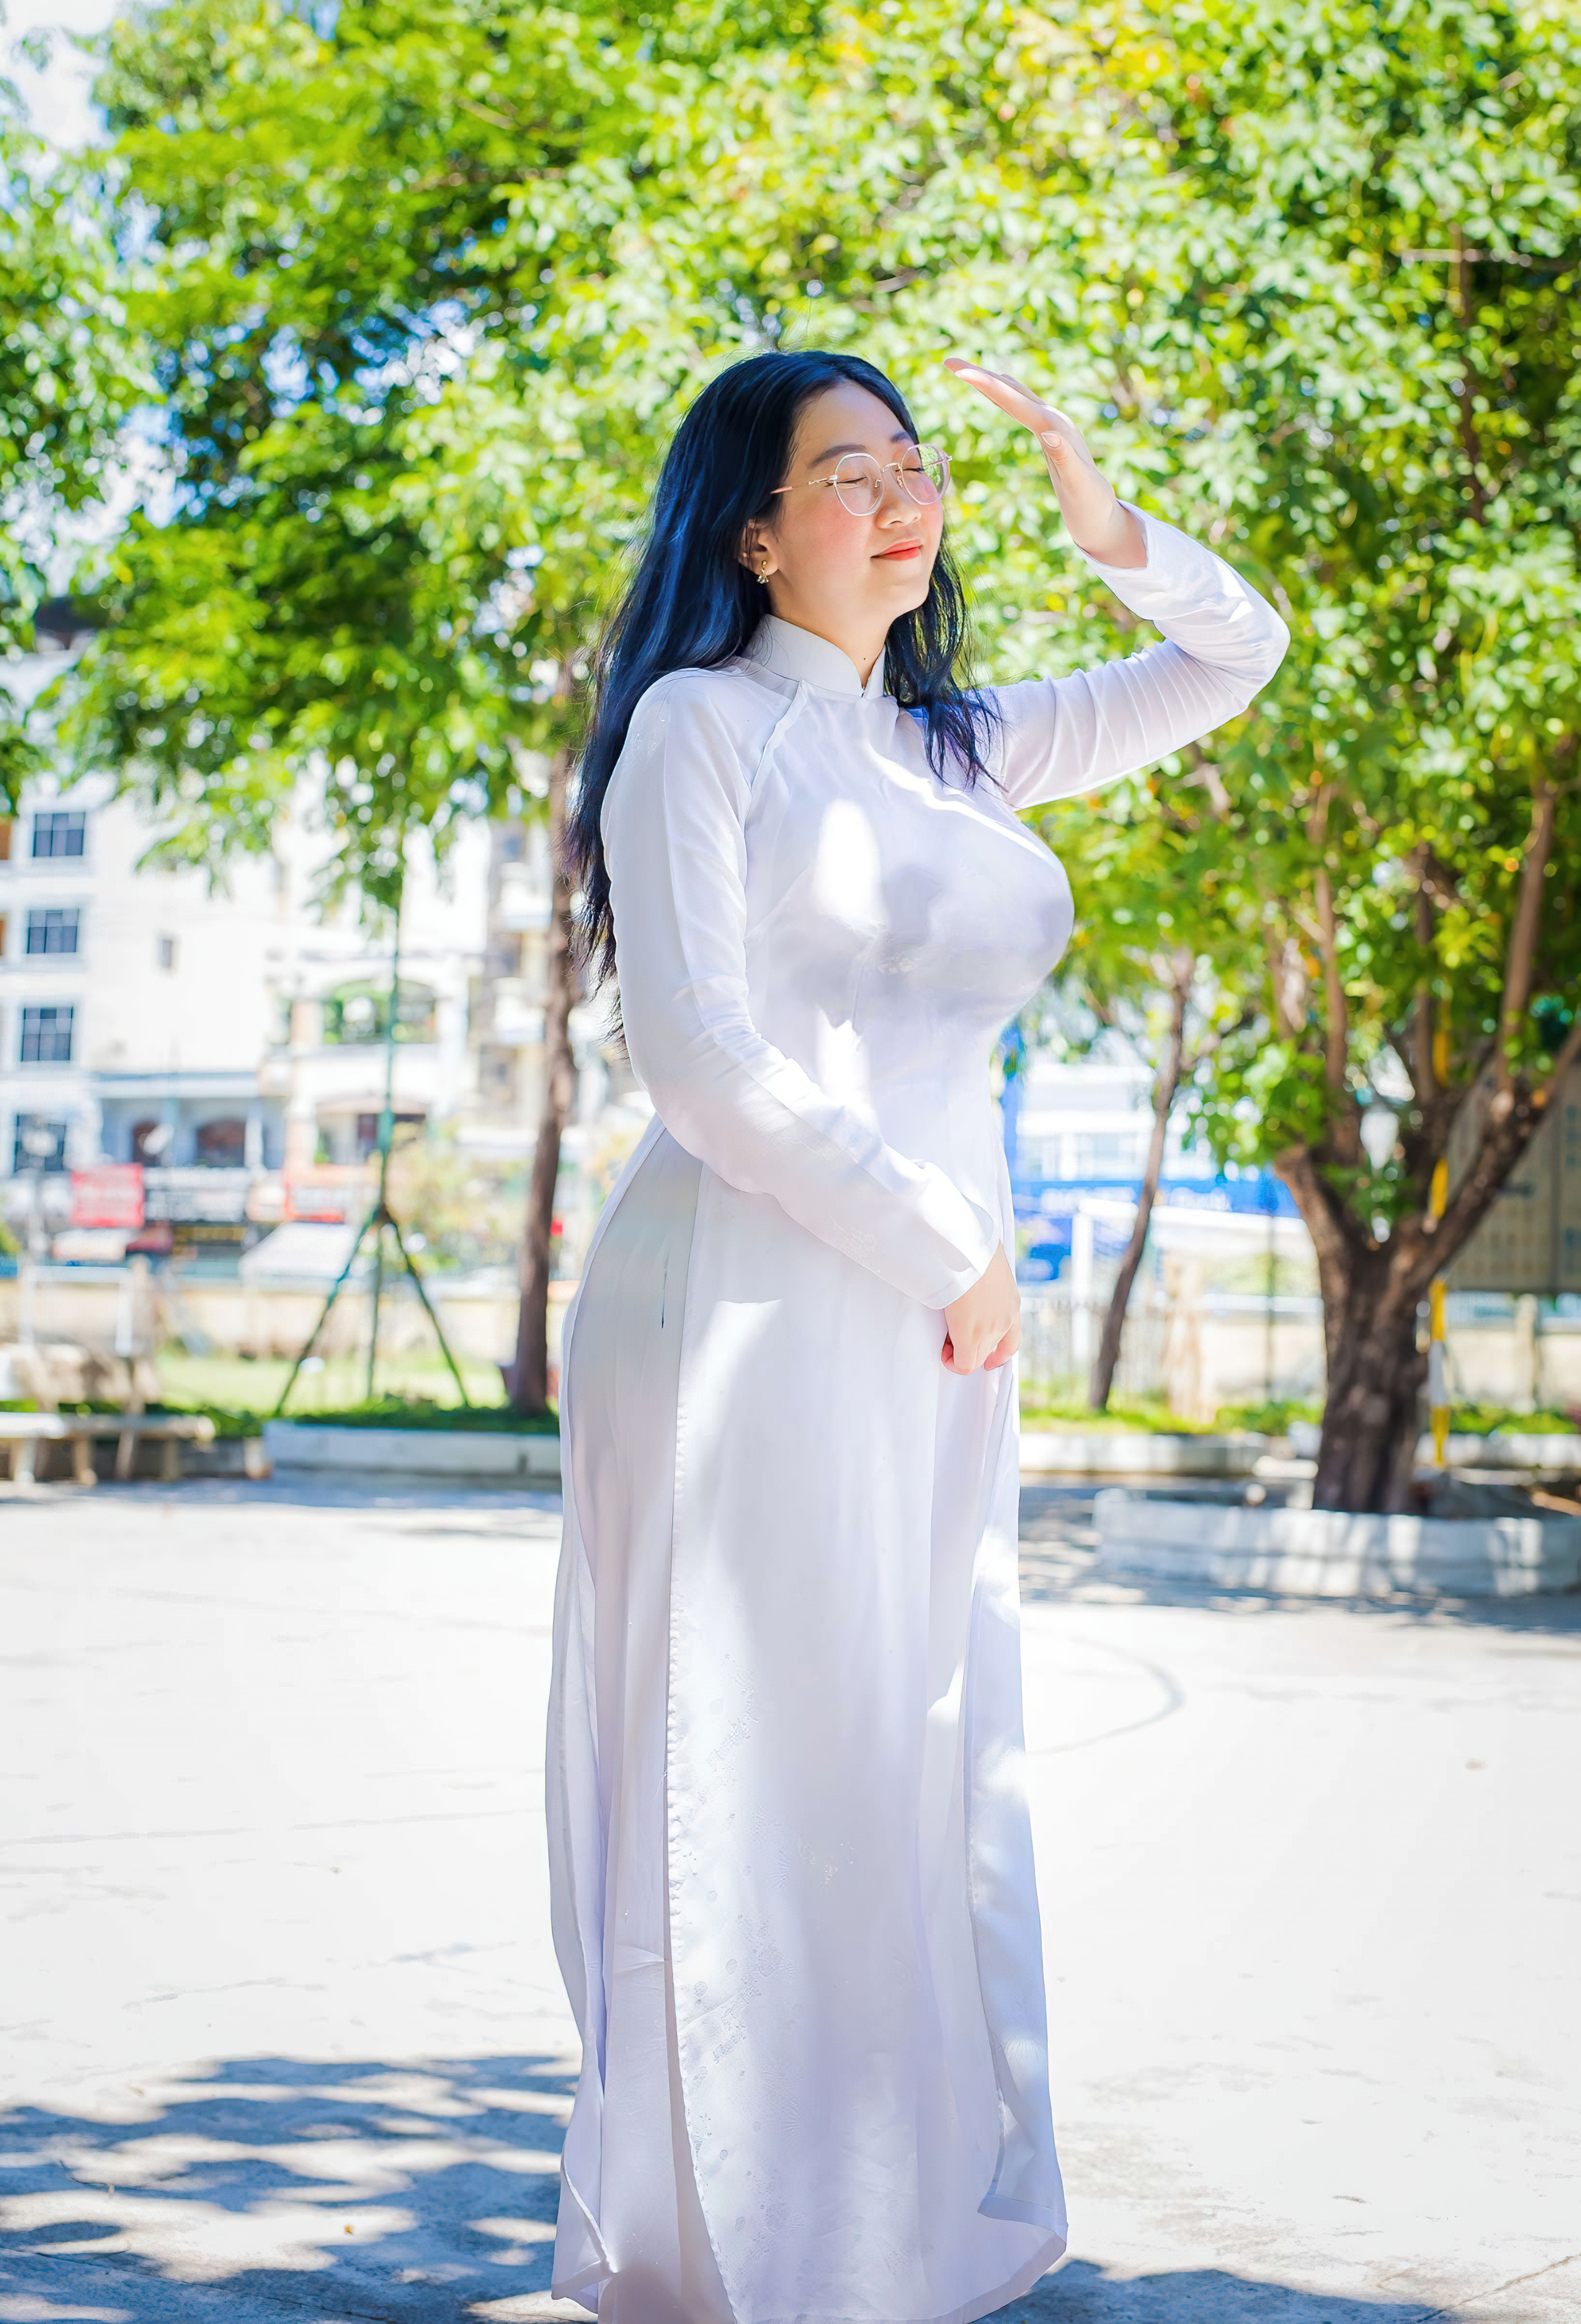
milk, leak, wet, aodai, sexy, girl, vietnam, asian, pretty, pure, neck, sleeve, waist, gesture, street fashion, gown, black hair, happy, formal wear, trunk, fashion design, tree, long hair, electric blue, fashion model, jewellery, leisure, human leg, denim, abdomen, necklace, fashion accessory, peach, tradition, costume, haute couture, uniform, top, portrait photography, fur, cosplay, photo shoot, vacation, ceremony